Joy Belmonte

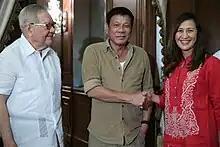
Joy Belmonte (right) with President Rodrigo Duterte (middle) along with Sonny Belmonte (left). July 2018

In 2009, Belmonte placed a bid to run for Vice Mayor of Quezon City in 2010 as the running mate of outgoing Vice Mayor Herbert Bautista. She was sworn in as a new member of the Liberal Party in November 2009, alongside her father and Bautista, in support of the presidential run of Senator Benigno Aquino III. She won the elections, with Bautista dominating the mayoralty race, and assumed office on June 30, 2010. She was reelected in 2013 and in 2016. She was also a major backer of the successful 2016 vice presidential campaign of Leni Robredo.